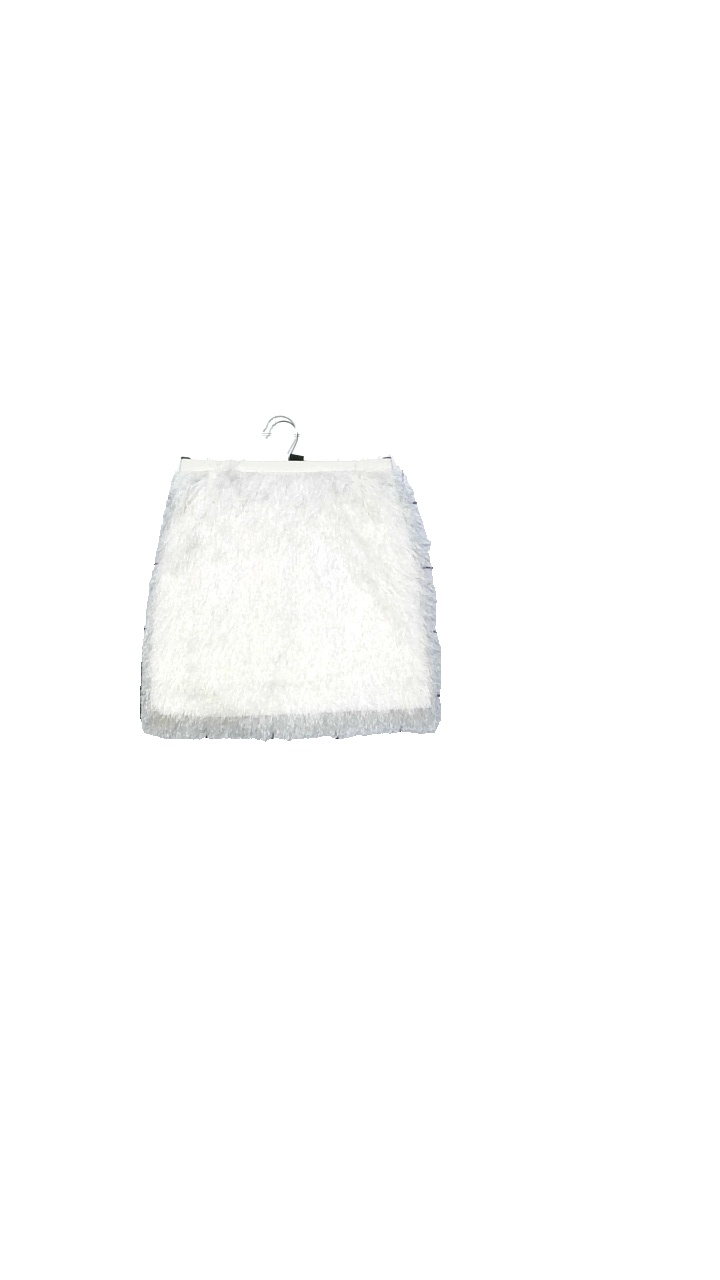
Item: Skirt (Ladies)
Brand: H&m
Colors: White
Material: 100% polyester
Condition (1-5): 5
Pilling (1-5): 5
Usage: Reuse
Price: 100-150